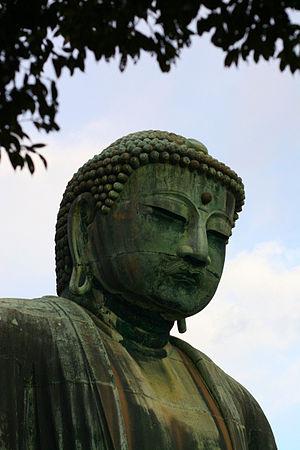
Le Kōtoku-in est un temple bouddhiste du Jōdo shū situé à Kamakura dans la préfecture de Kanagawa au Japon.